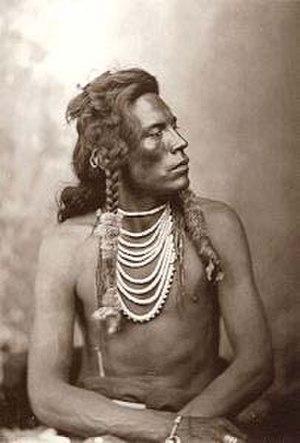
Les éclaireurs crows sont des amérindiens de la tribu des Crows qui furent utilisés pour la première fois par l'United States Army en 1876 pendant la guerre des Black Hills en tant qu'éclaireurs. Comme les Crows étaient une tribu pacifique dans ses relations avec les Américains et notamment parce que leur territoire ancestral était envahi par les Lakotas, les Cheyennes du nord et les Arapahos qui leur étaient hostiles, il fut facile de les recruter pour aider l'armée américaine à poursuivre et combattre les autres tribus. Déjà en 1873, les Crows avaient fait appel à l'armée américaine pour les aider à chasser les envahisseurs de leur réserve. Ils ne demandaient qu'à mettre à profit leur expertise. Un petit groupe d'éclaireurs crows avait d'ailleurs été témoin de la défaite du général George A. Custer au cours de la bataille de Little Bighorn dans la réserve crow. De nombreux Crows servirent contre les Nez Percés en 1877 puis l'année suivante, dans la guerre des Bannocks. Les éclaireurs crows chevauchèrent aux côtés des Assiniboines, des Bannocks et des Cheyennes au cours de la poursuite de Sitting Bull par le colonel Nelson A. Miles au nord du Missouri en 1879.
Ashishishe, connu en anglais sous le nom de Curley ou Curly est un Amérindien Crow, célèbre pour son compte rendu de la bataille de Little Bighorn.